Innovia APM 256

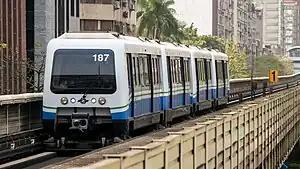
An INNOVIA APM 256 train approaching station, April 2021

The Bombardier INNOVIA APM 256 (internally code-named the Taipei Metro C370 or BT370 by the operational arm of Taipei Metro, Taipei Rapid Transit Corporation) is the second generation of automated guideway transit rolling stock to be used on Wenhu line (Brown Line) of the Taipei Metro. They are distinguished from their predecessors, Matra VAL256, by their circular front headlights and a grey livery, with a green stripe above. Also, instead of yellow forward-facing seats, the train offers blue seats that face inward.